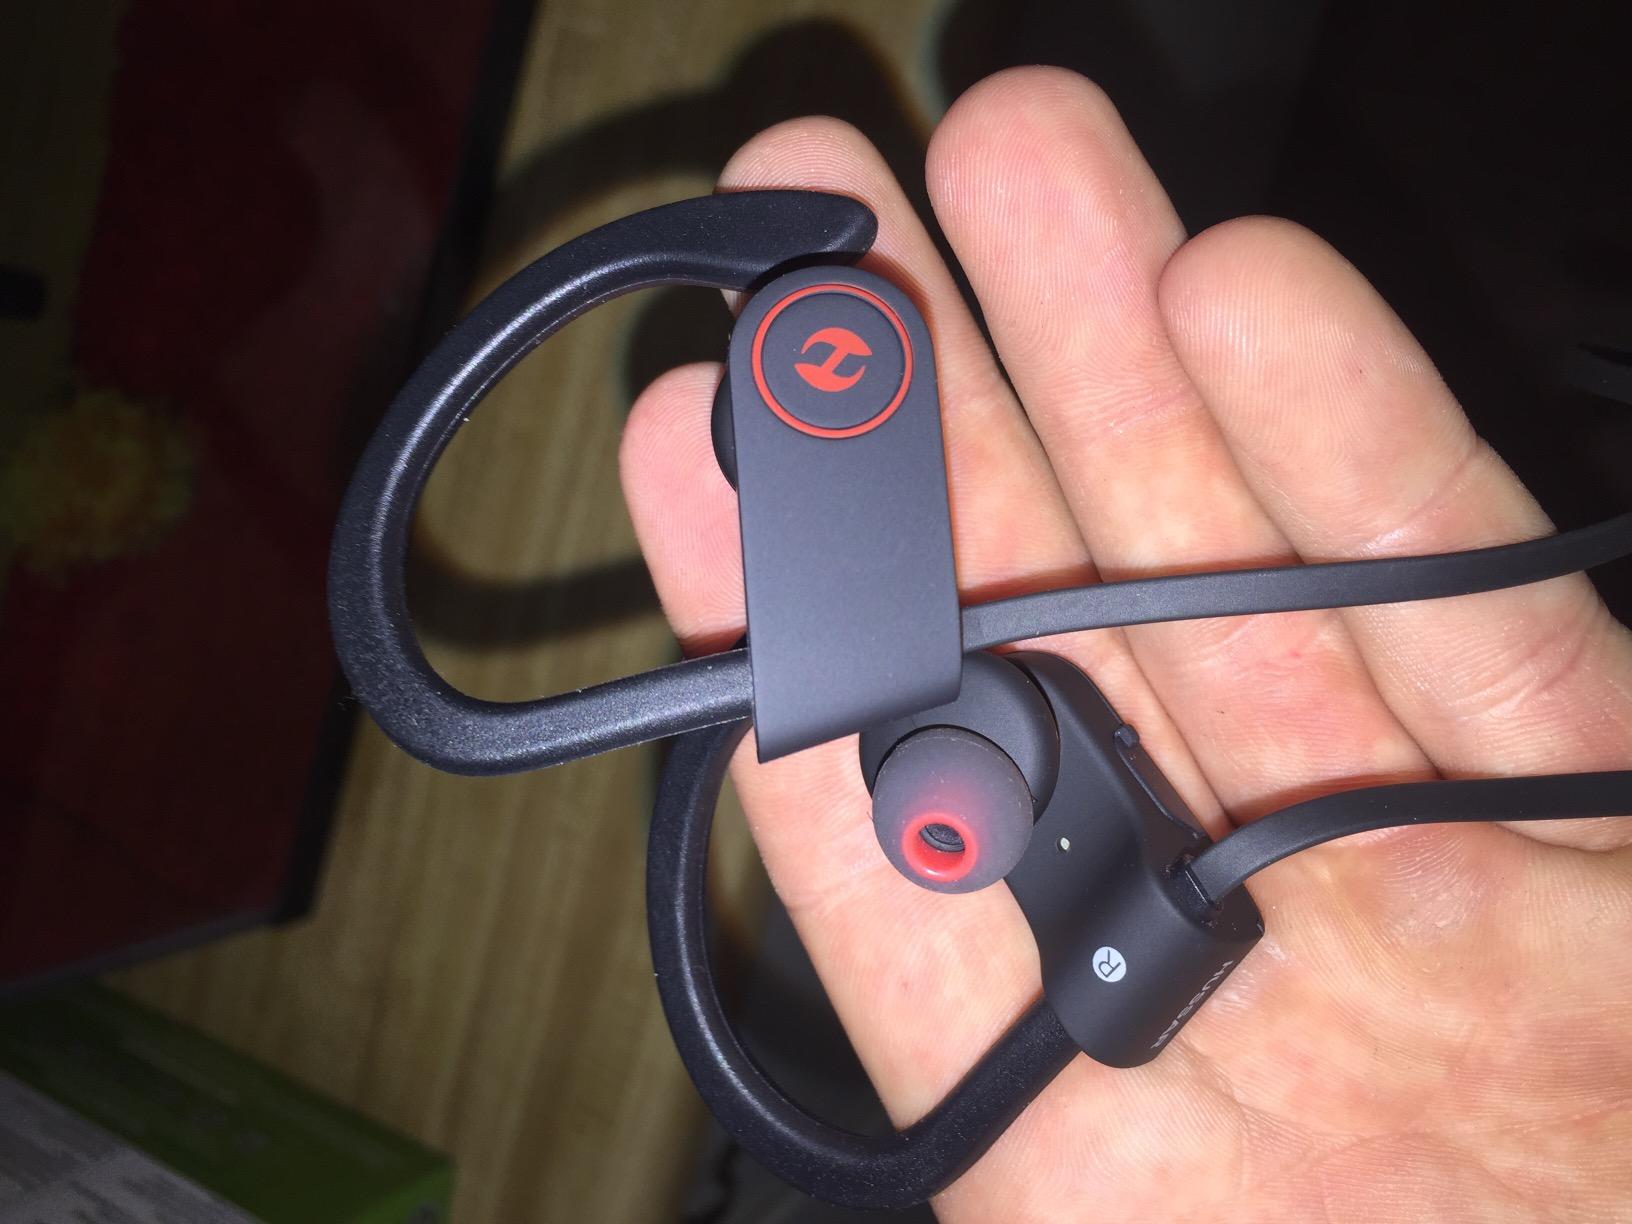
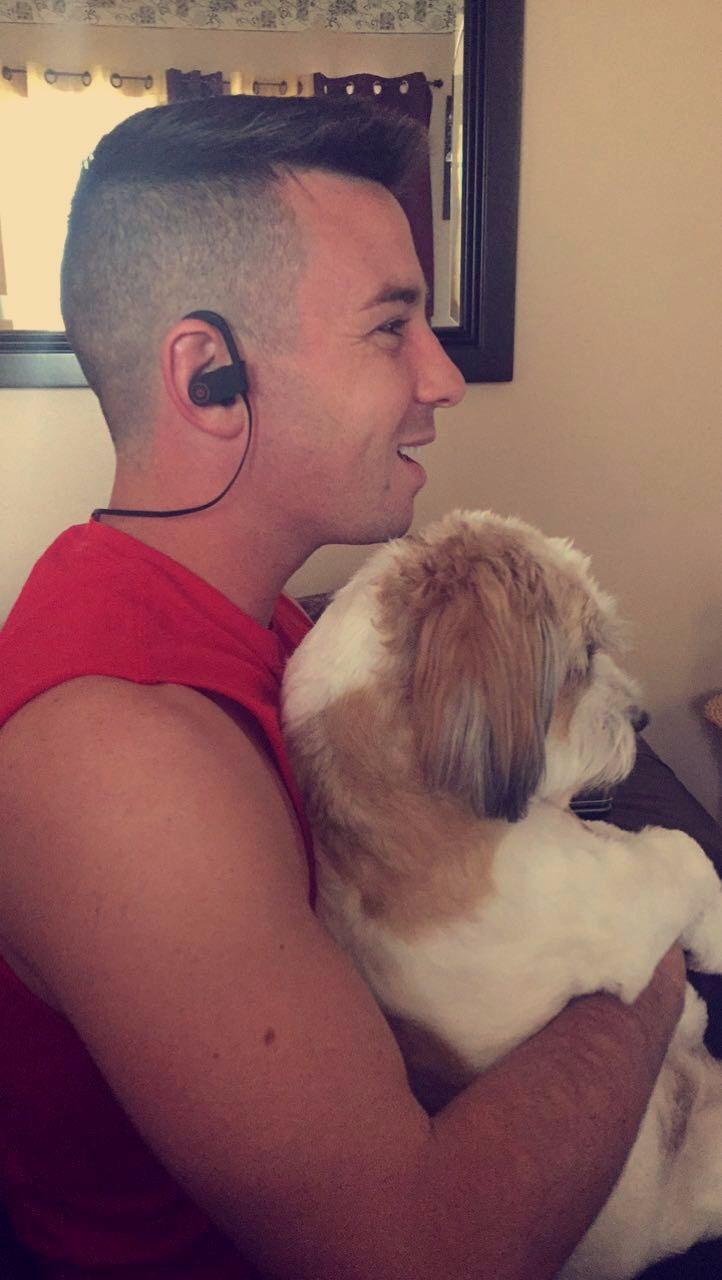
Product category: headphones
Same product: yes